Florida East Coast Railway

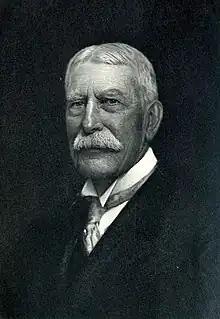
Henry M. Flagler

The Florida East Coast Railway (FEC) was developed by Henry Morrison Flagler, an American tycoon, real estate promoter, railroad developer and John D. Rockefeller's partner in Standard Oil. Formed at Cleveland, Ohio, as Rockefeller, Andrews & Flagler in 1867, Standard Oil moved its headquarters in 1877 to New York City. Flagler and his family relocated there as well. He was joined by Henry H. Rogers, another leader of Standard Oil who also became involved in the development of America's railroads, including those on nearby Staten Island, the Union Pacific, and later in West Virginia, where he eventually built the remarkable Virginian Railway to transport coal to Hampton Roads, Virginia.